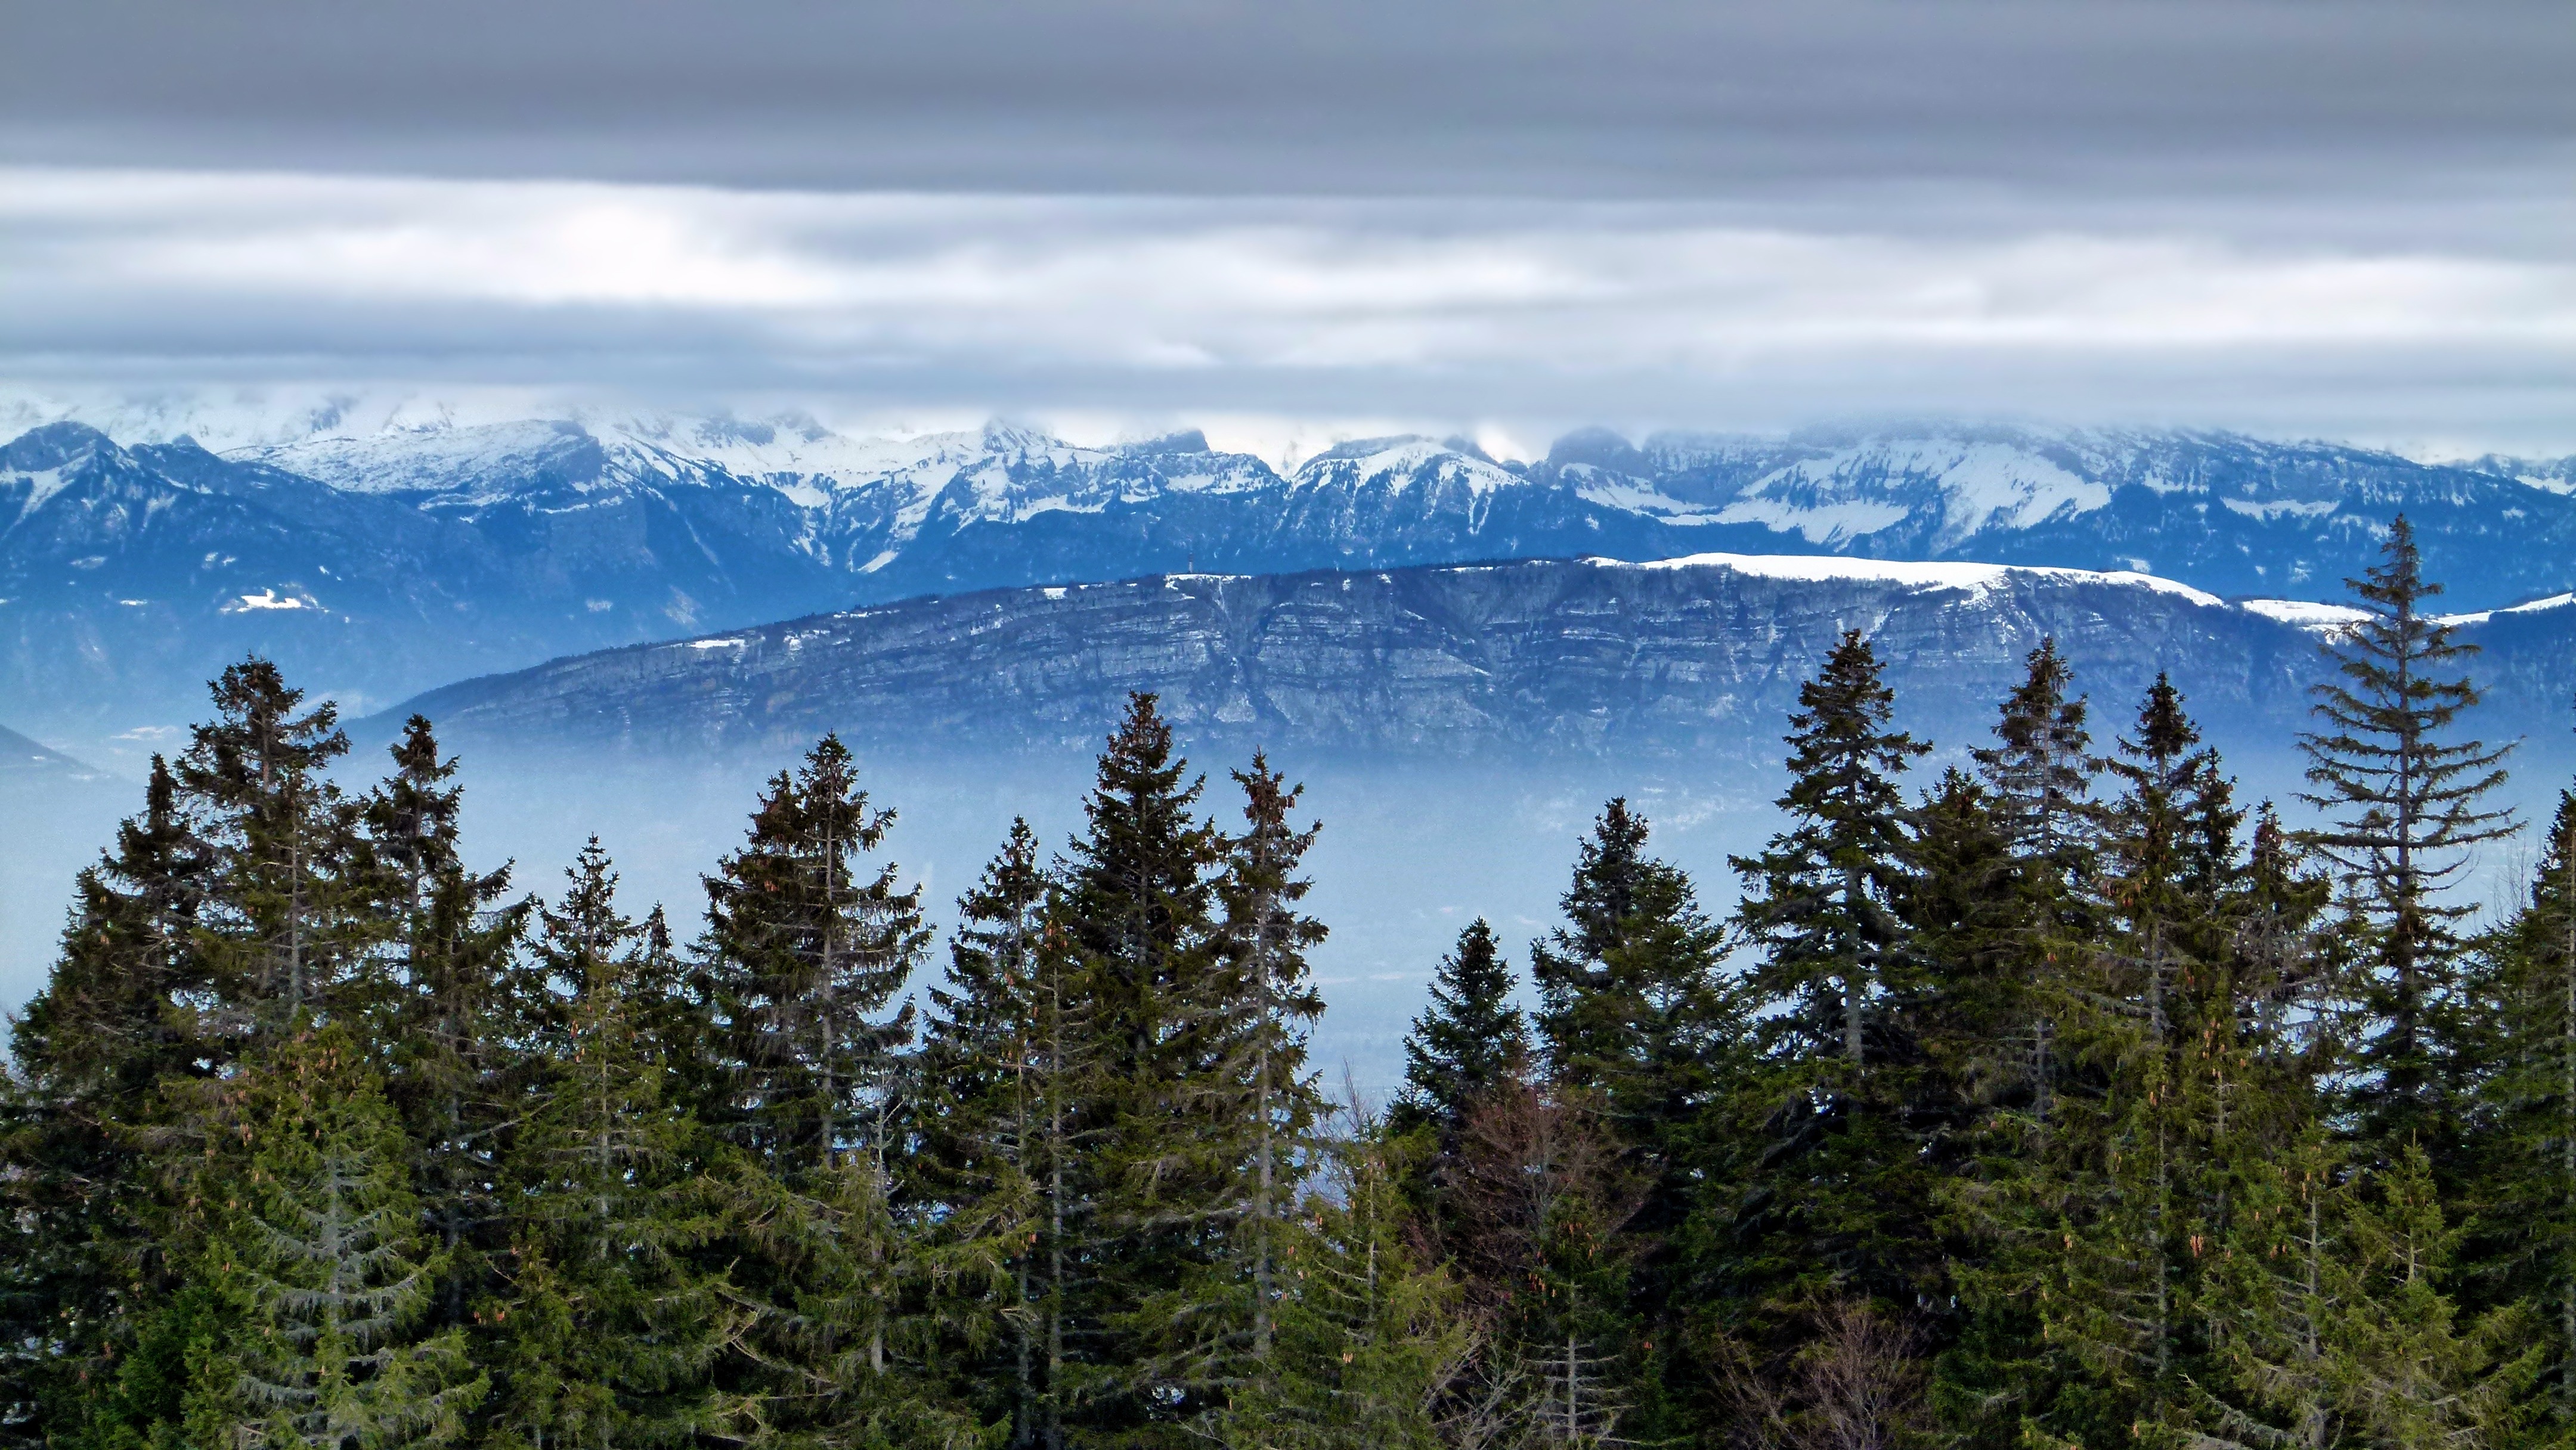
landscape, tree, nature, forest, wilderness, mountain, snow, sky, lake, mountain range, france, scenic, weather, ridge, trees, outside, clouds, mountains, alps, ecosystem, landform, mountain pass, geographical feature, mountainous landforms